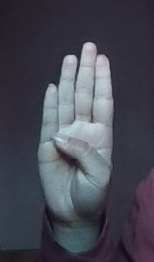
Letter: kaaf